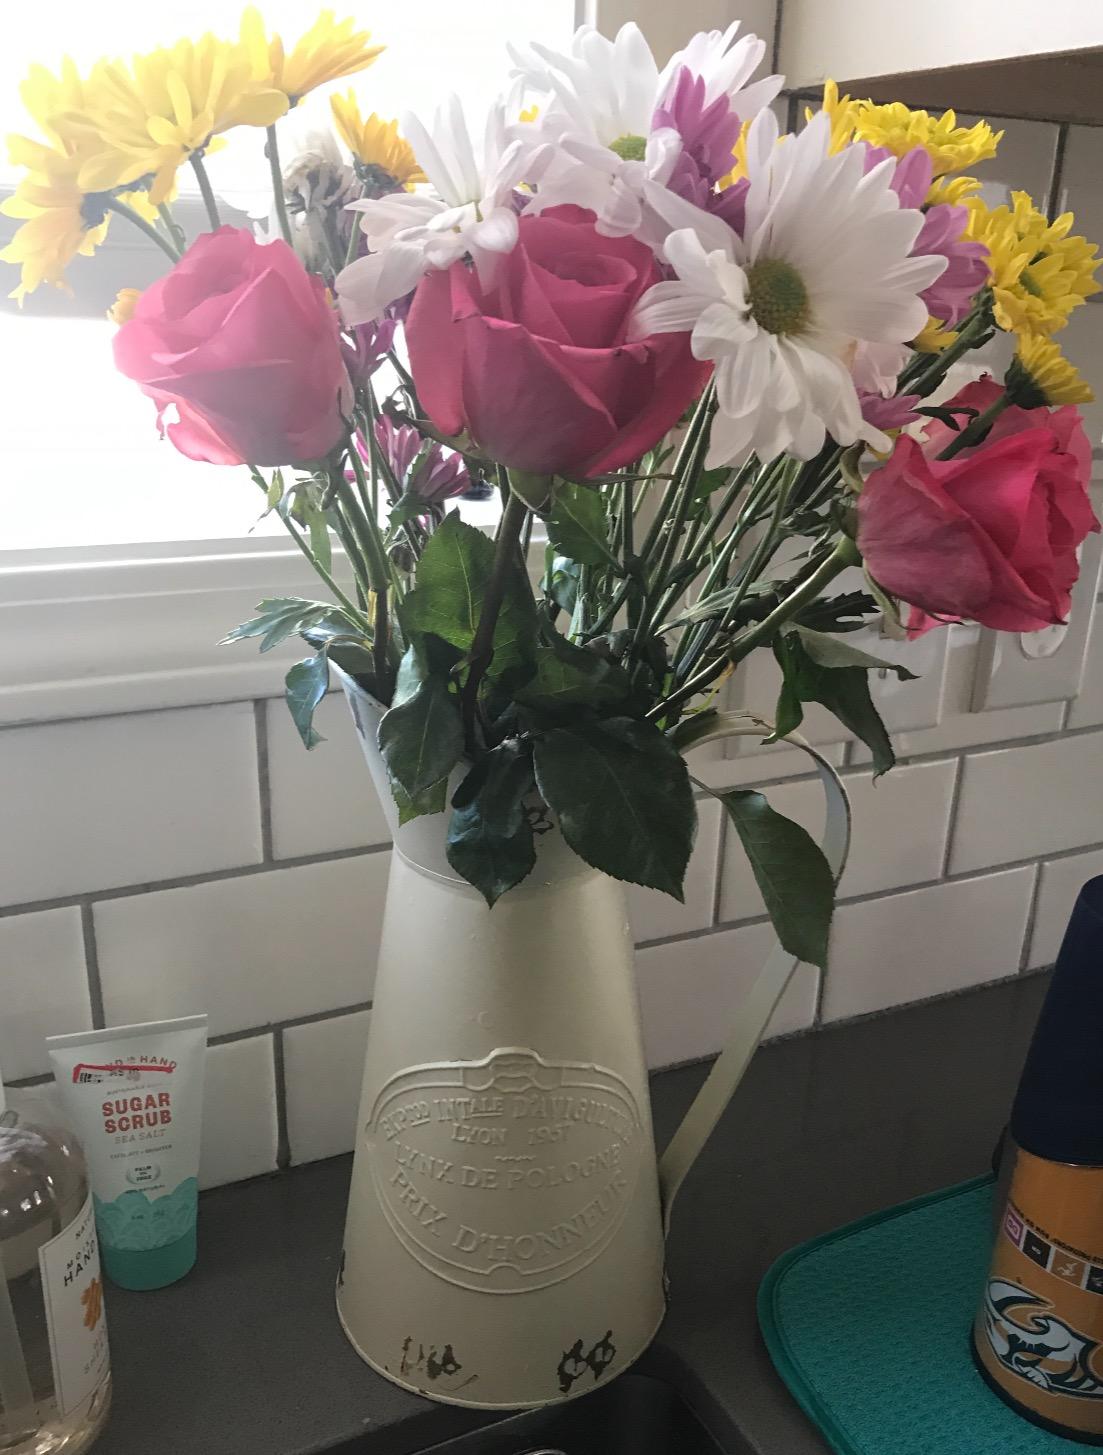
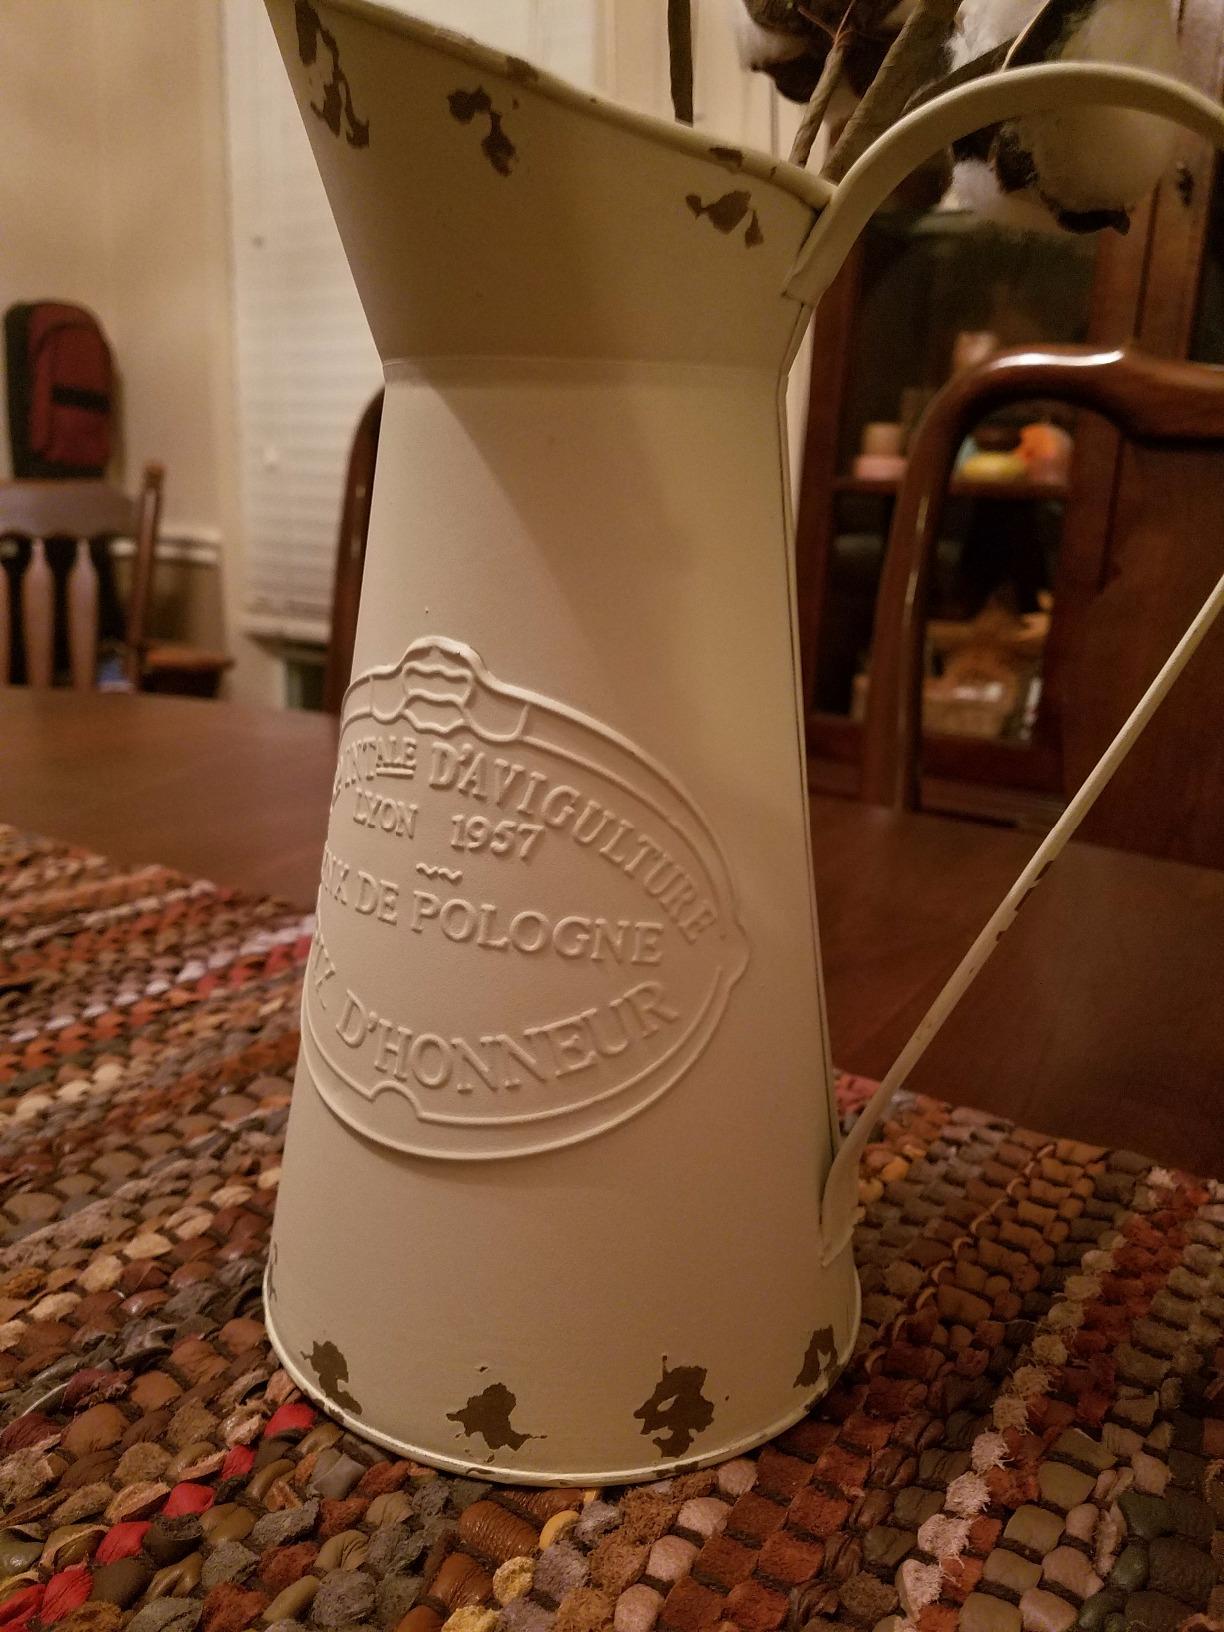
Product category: vase
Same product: yes